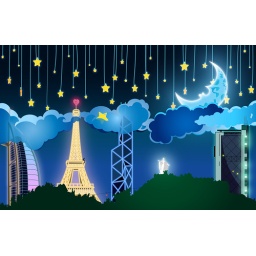
&lt;i&gt;&lt;strong&gt;Starry sky for a boy in his birthday eve.&lt;/strong&gt;&lt;/i&gt;